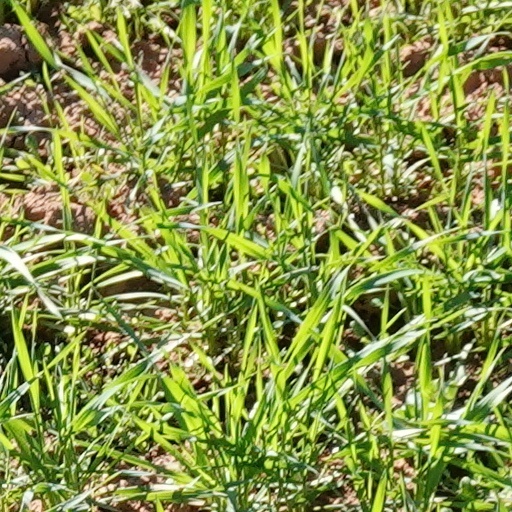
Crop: wheat